Axelborg

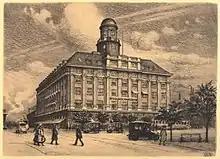
Axelborg in 1926, drawing by Peter Tom-Petersen

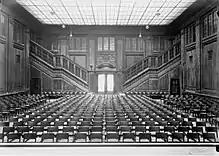
The interior of the building, photographed by Peter Elfelt in 1927

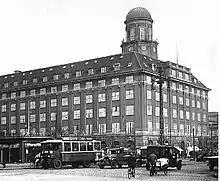
Axelborg in 1932

Axelborg was constructed as a new headquarters for Den Danske Andelsbank, and construction was completed by 1920. The building was designed by architects Arthur Wittmaack and Vilhelm Hvalsøe. It got its name from the adjoining square Axeltorv, which had been inaugurated in 1917.